Christopher Newport

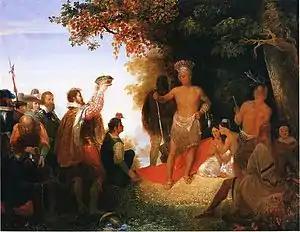
"The Coronation of Powhatan", oil on canvas, John Gadsby Chapman, 1835

The urgently needed First Supply mission arrived in Jamestown on 8 January 1608. The two ships under Newport's command were the "John and Francis" and the "Phoenix". However, despite replenishing the supplies, the two ships also brought an additional 120 men, so with the survivors of the initial group, there were now 158 colonists, as recorded later by John Smith. Accordingly, Newport left again for England almost immediately to obtain more supplies for the colonists. On this trip Newport took Powhatan's tribesman Namontack to London, arriving on 10 April 1608. Namontack remained in London for three months and then returned to Virginia with Newport.